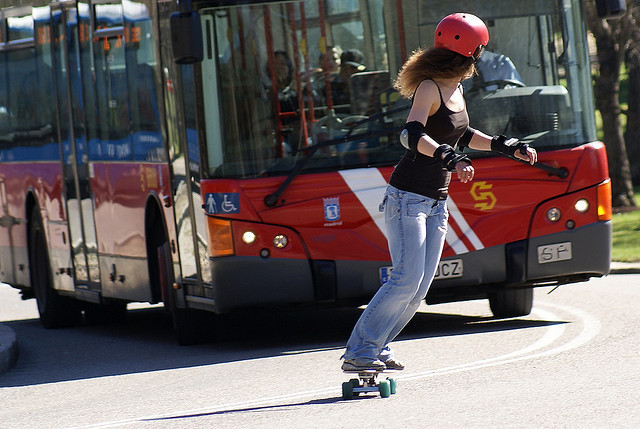
there is a woman riding a skateboard in front of a bus

A woman in black shirt riding a skateboard by a bus.

A woman is skateboarding on a road and a bus is in the background.

A woman on a skateboard in front of a bus.